Willie Colón

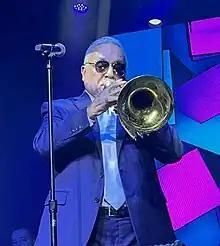
Colón in Houston, TX, March 2023

William Anthony Colón Román (born April 28, 1950) is an American Salsa musician and social activist. He began his career as a trombonist but also sings, writes, produces and acts. Colón was a pioneer of Salsa music and a best-selling artist in the genre, having been a key figure in the nascent New York City scene associated with Fania Records. He is also noteworthy for having assumed the gangster image in his album covers before it was culturally popular. Since the 1980s he has at times been deeply involved in the politics of New York City.